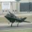
Label: airplane